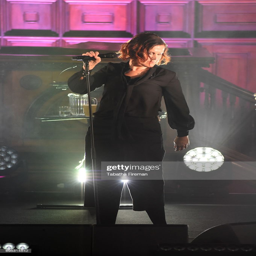
synthpop artist performs an intimate gig .